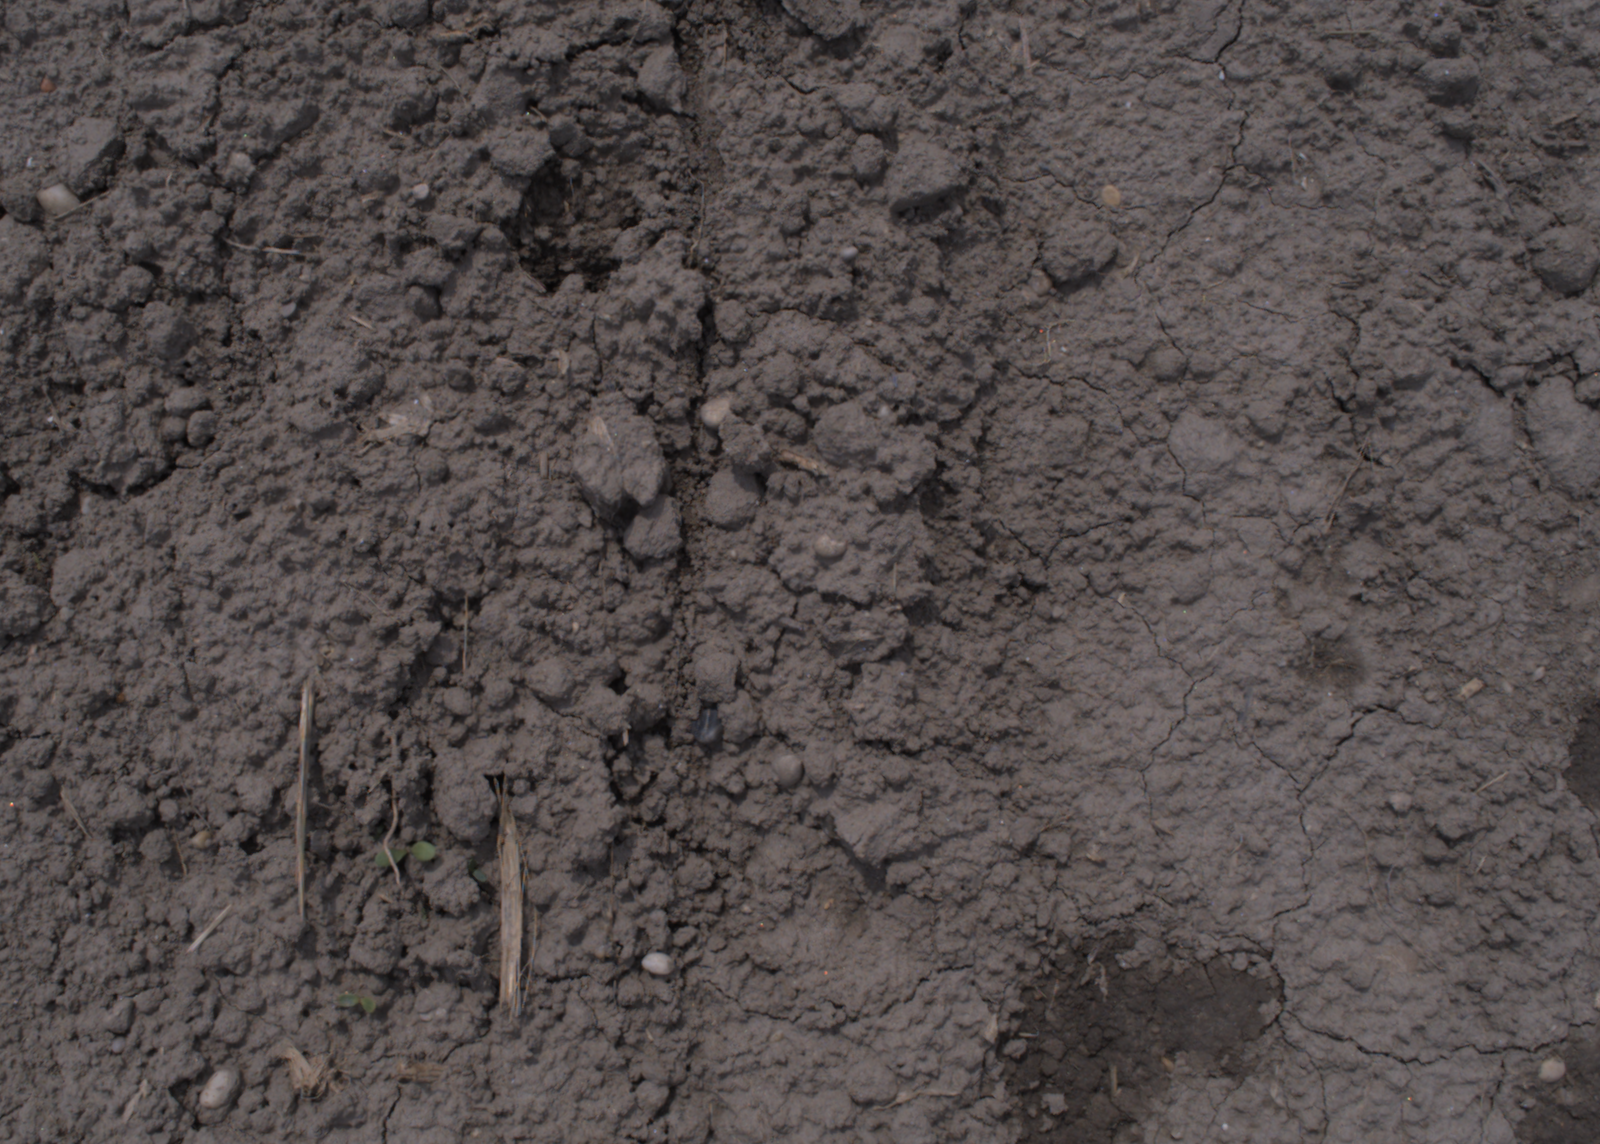
Capture date: 06.08.2020 13:09:42
Weather: sunny
Wind: medium
Seeding date: 21.07.2020
Plant canopy height (mm): 890